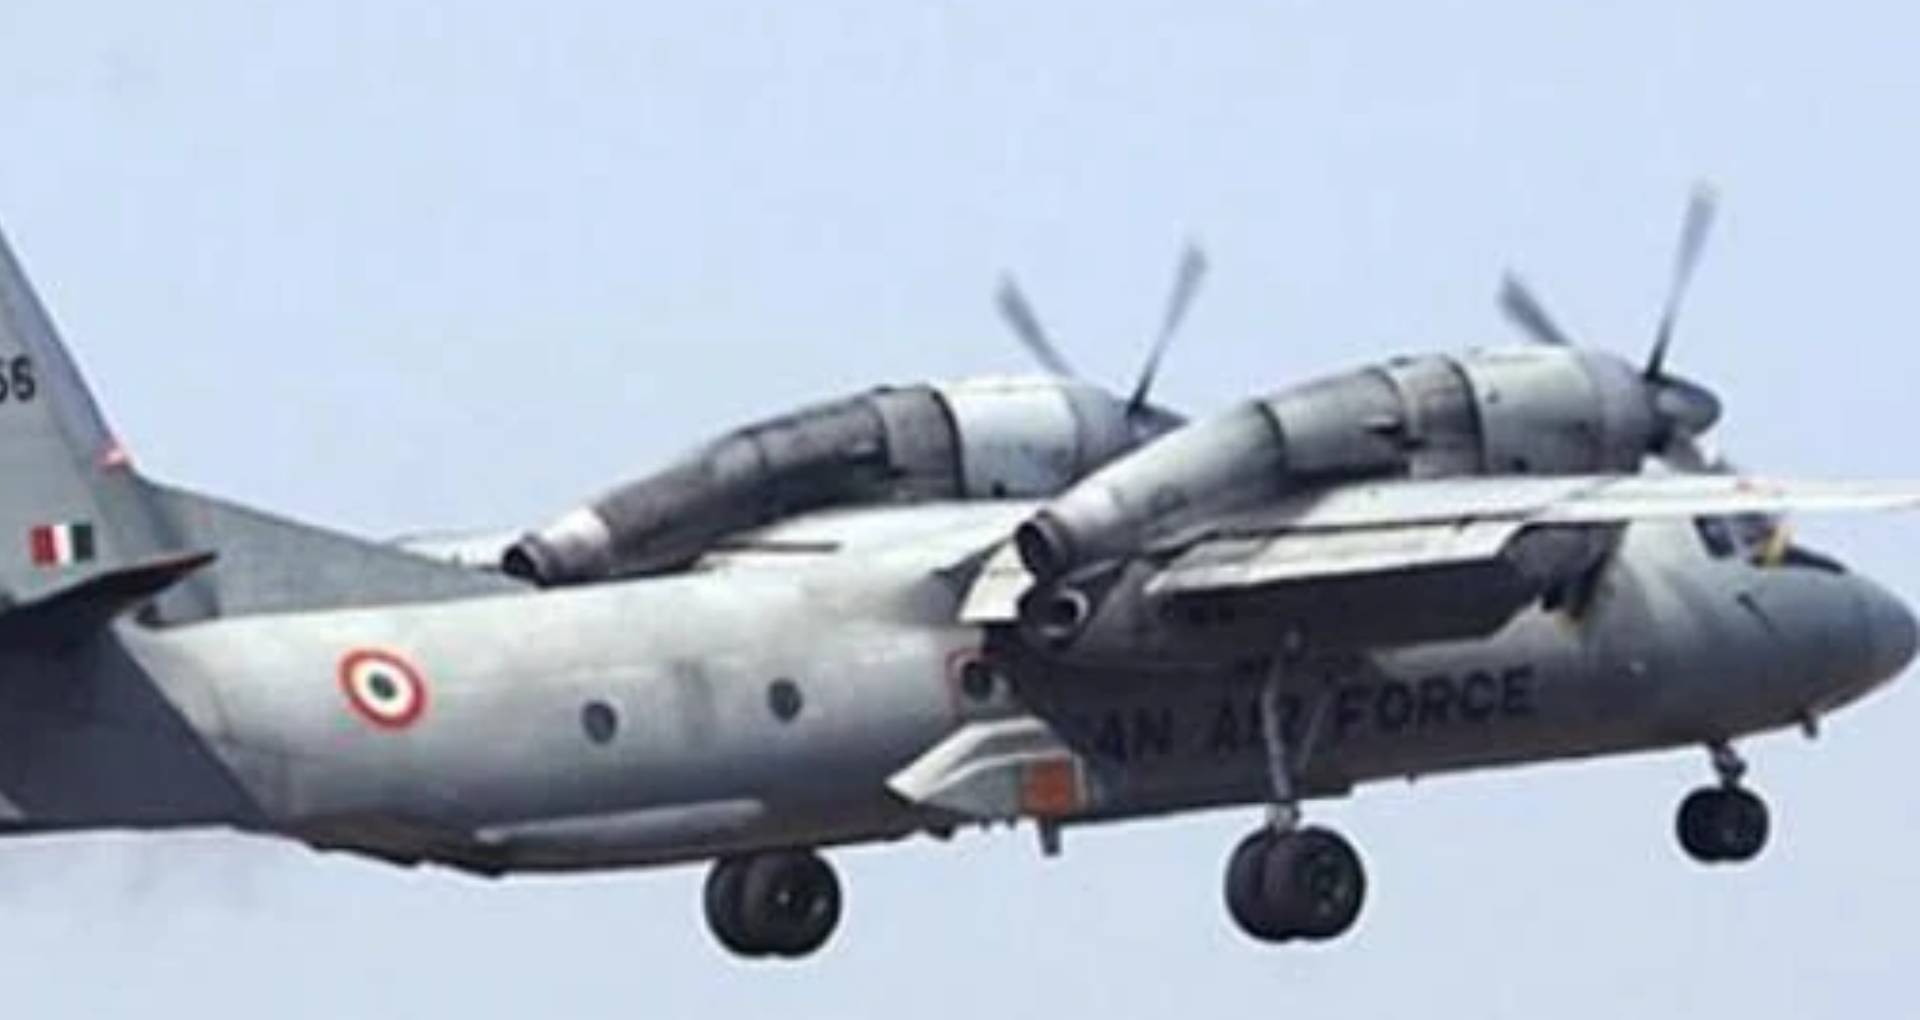
Vehicle type: Planes